The Castle of Muiden in Winter

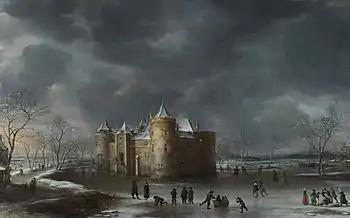
"The Castle of Muiden in Winter" (1658) by Jan Abrahamsz Breestraaten

The Castle of Muiden in Winter is a 1658 oil on canvas painting by Jan Abrahamsz Beerstraaten, now in the National Gallery, London, which bought it in 1890. It shows Muiden Castle near Amsterdam, with several figures ice skating in the foreground.